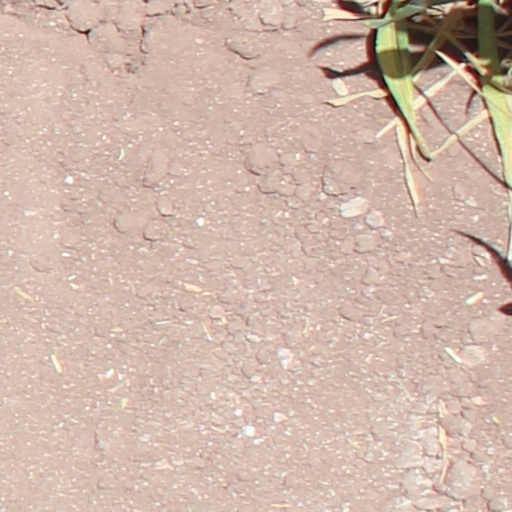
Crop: wheat